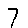
Label: 7